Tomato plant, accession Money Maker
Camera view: vertical (180 deg); turntable rotation: 60 degrees
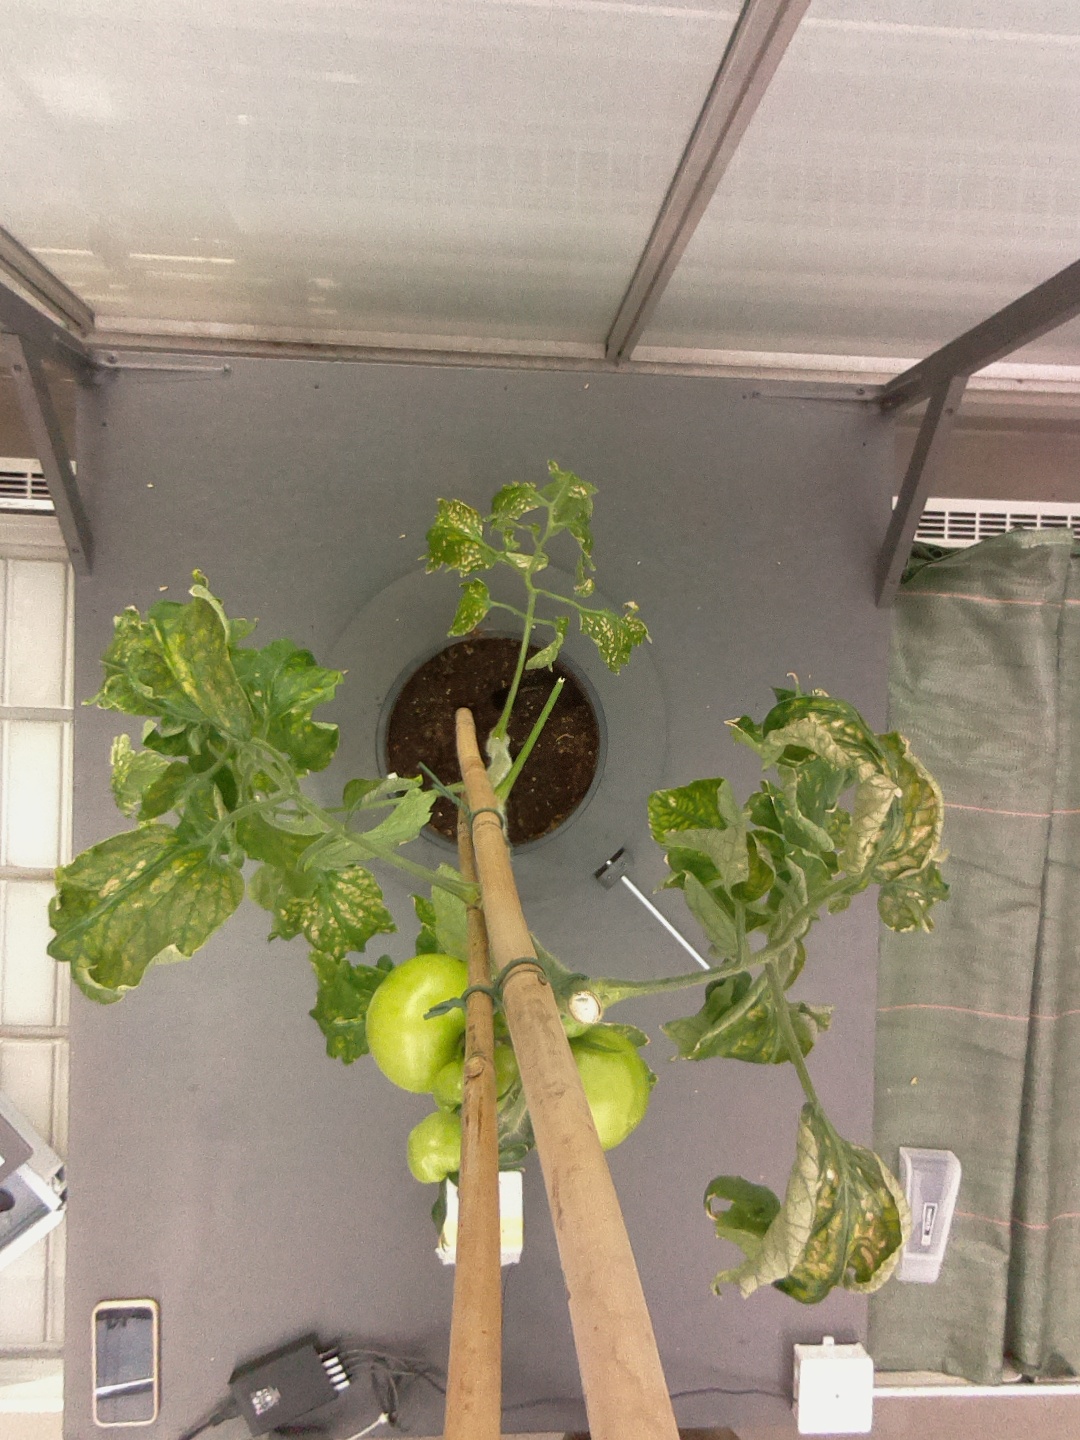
BBCH growth stage 77: 70%-80% of final fruit size